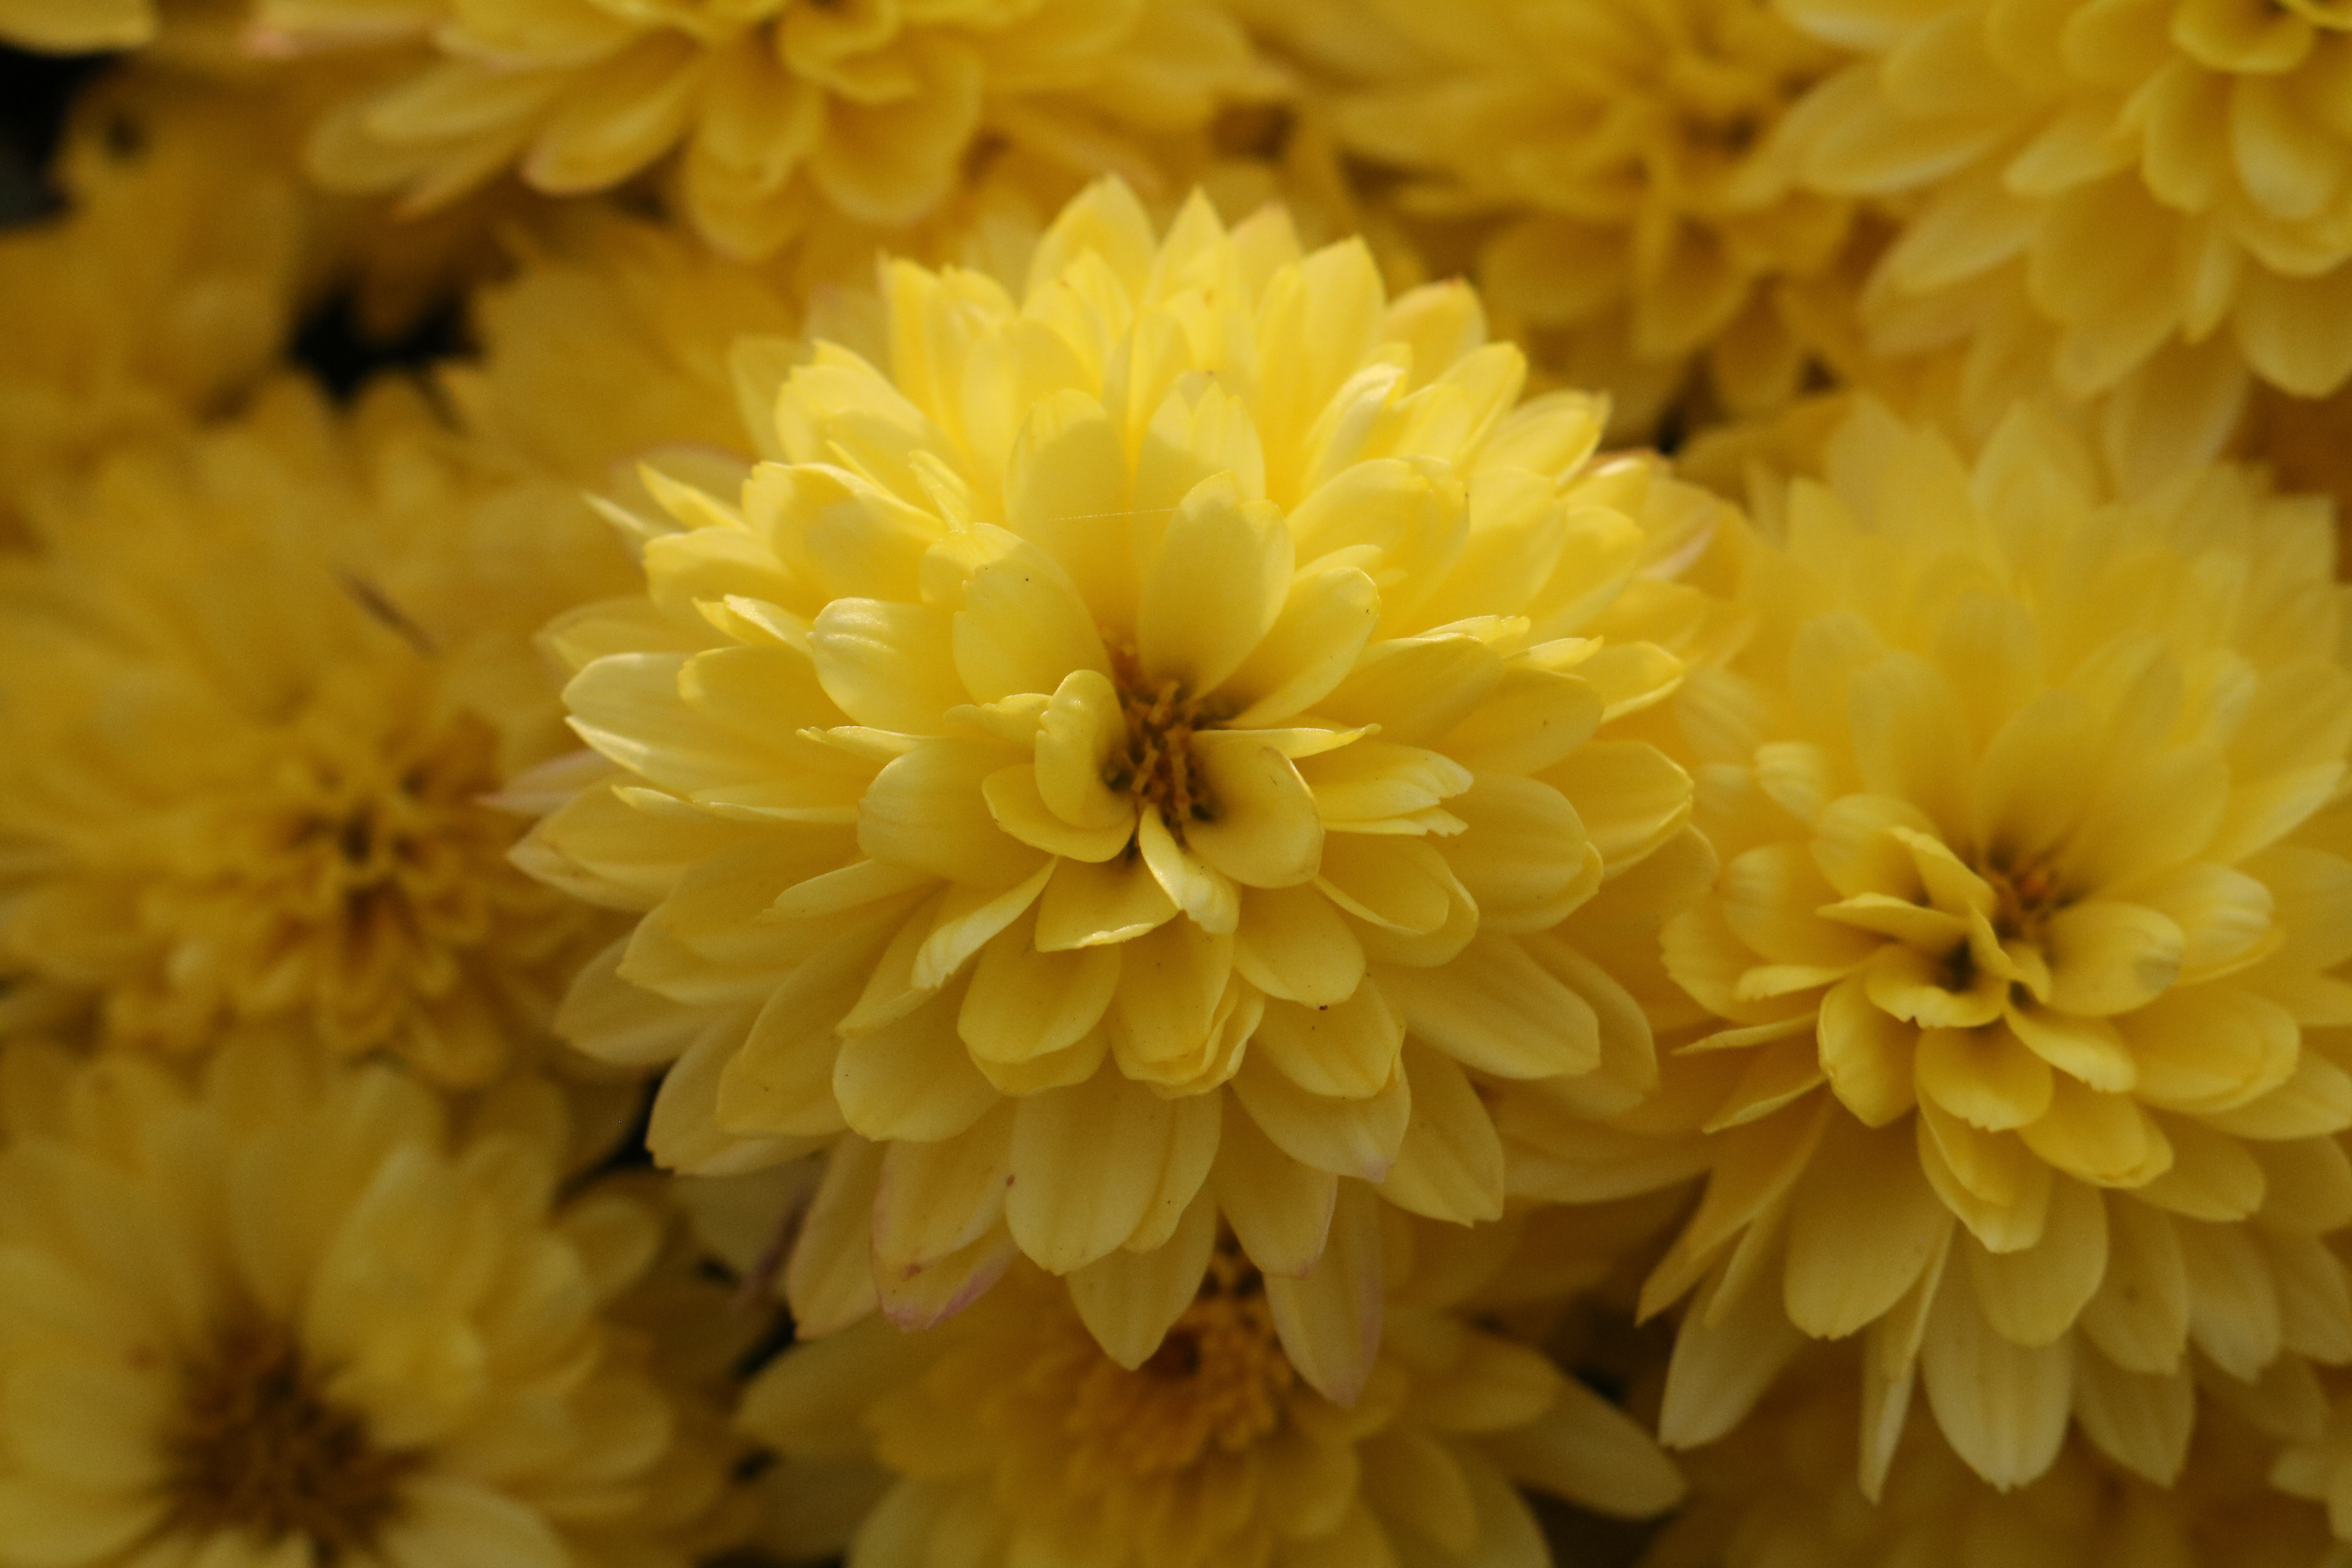
natural, flower, plant, petal, dahlia, flowering plant, annual plant, groundcover, close up, peach, daisy family, macro photography, cut flowers, floristry, floral design, spring, pollen, art, herbaceous plant, rose family, perennial plant, artificial flower, wildflower, herb, Begonia family